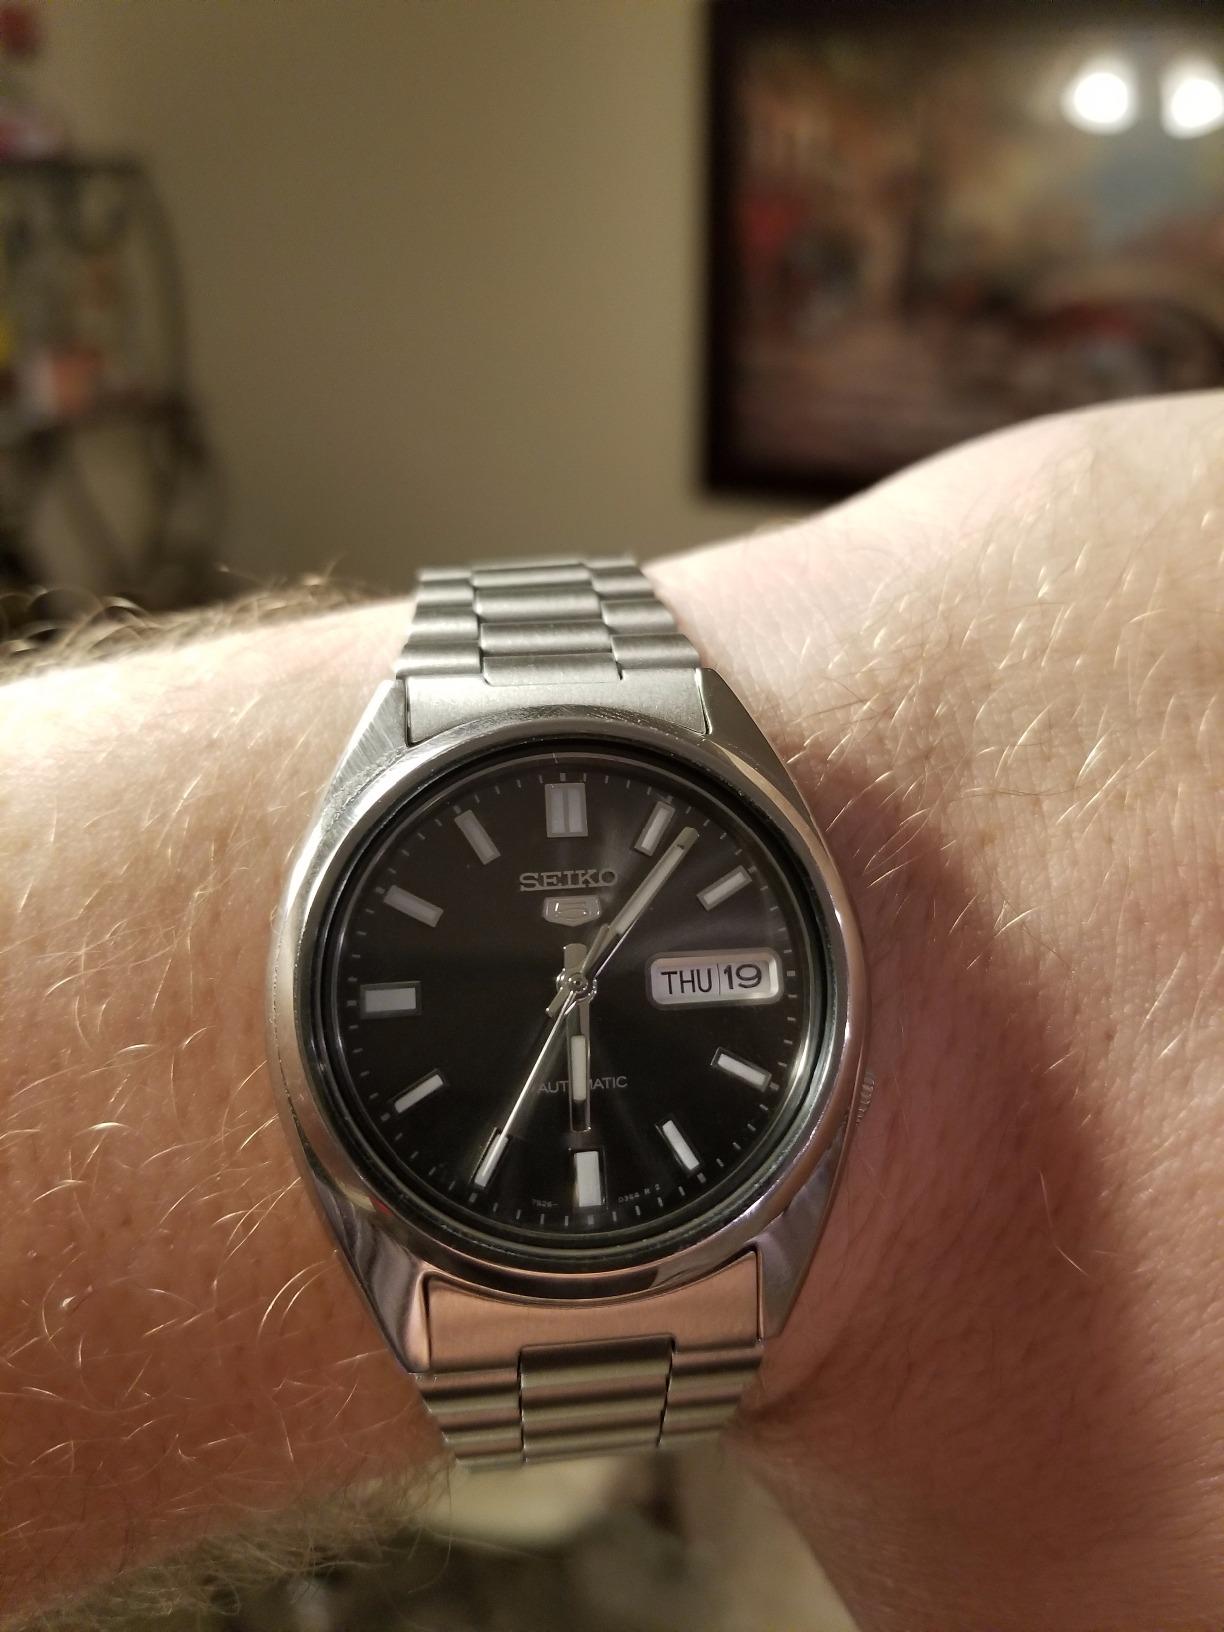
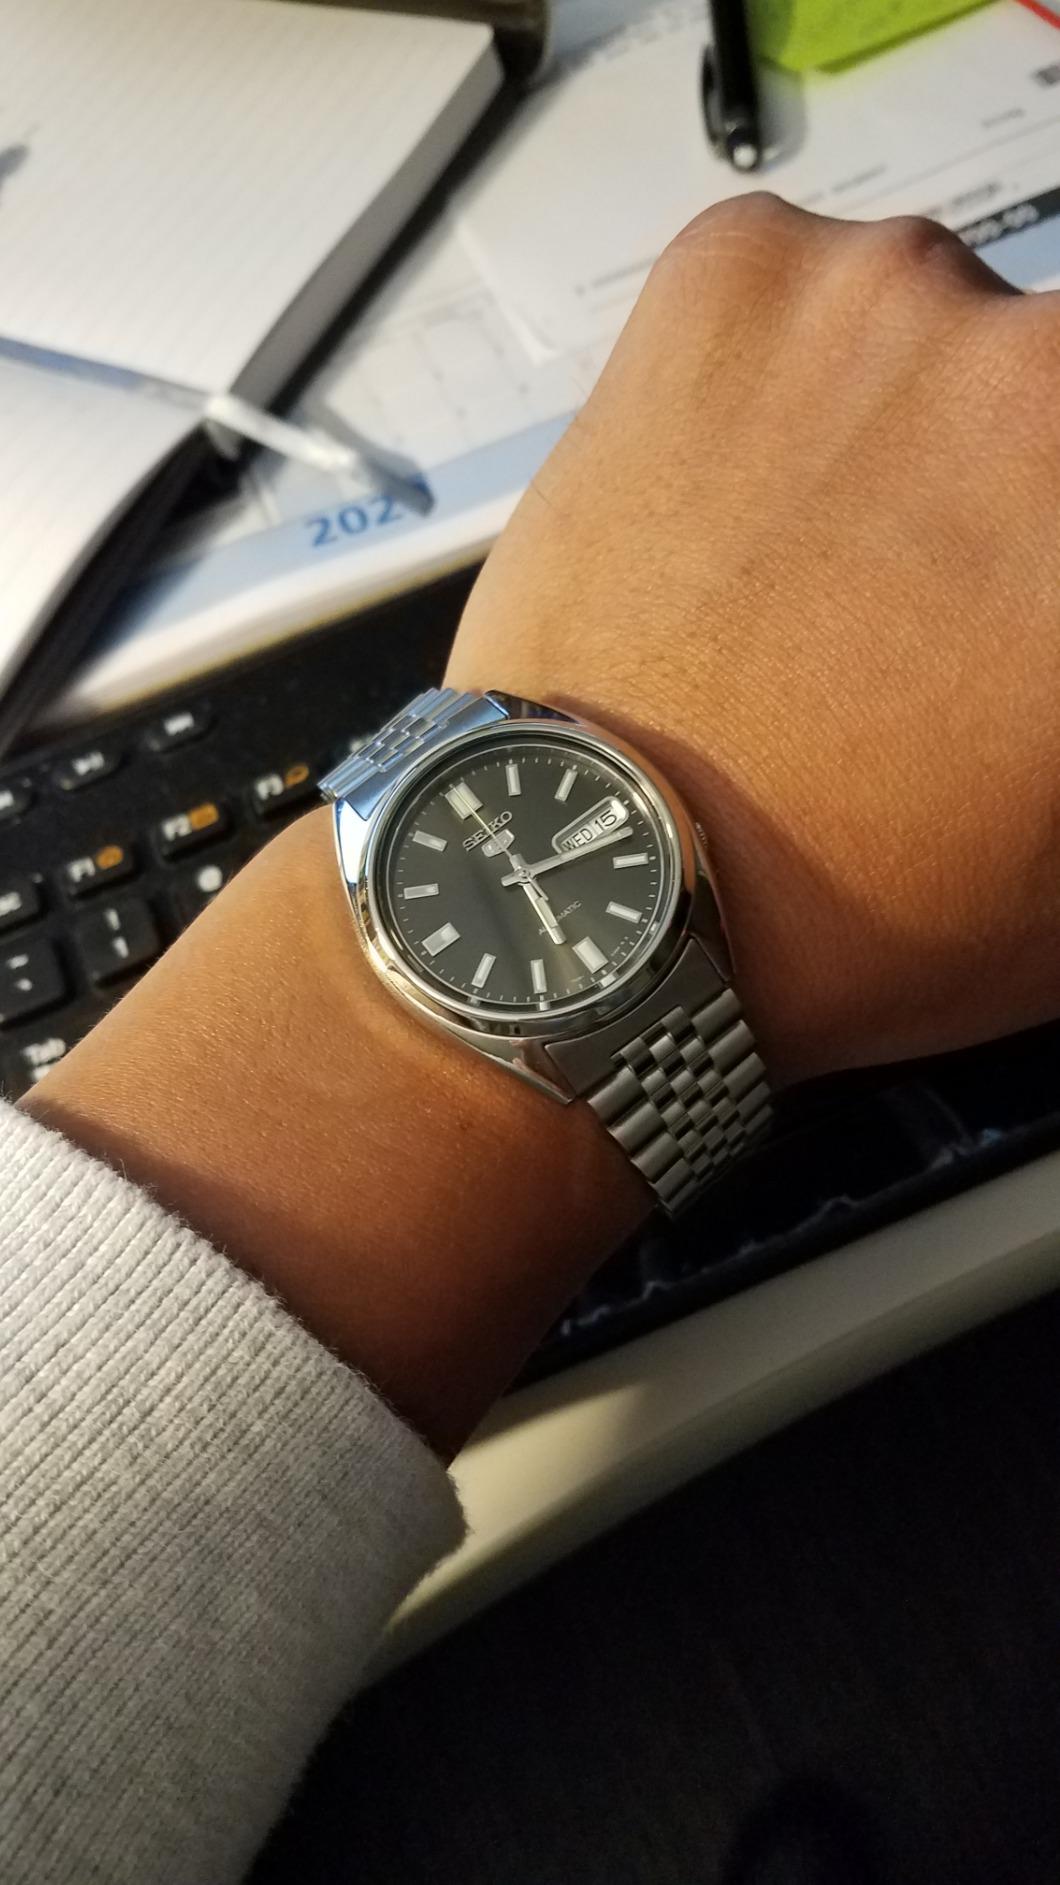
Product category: accessories_watch
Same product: yes